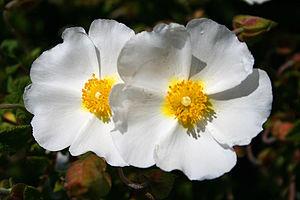
Ciste de Montpellier (Cistus monspeliensis) - Habitat: Sari d’Orcino - ( Corse-du-Sud) - France.
Le Ciste de Montpellier est un arbuste de la garrigue, supportant bien une période d'aridité et appréciant entre autres les sols calcaires.
Les cistes ou cystes sont des arbrisseaux dicotylédones du genre Cistus et de la famille des Cistacées poussant le plus souvent sur le pourtour méditerranéen. Ils adorent en effet les sols secs et ensoleillés. De plus ils sont pyrophytes, ayant la particularité de se régénérer facilement et même de se multiplier après les incendies. Autant dire que les maquis ou les garrigues méditerranéens, si souvent touchés par les feux de forêts, sont tapissés de cistaies qui fleurissent entre le printemps et l'été.
Le parc national de l'Asinara est une réserve naturelle italienne, une institution créée par décret le 28 novembre 1997. Il comprend l'île de l'Asinara rattachée à la commune de Porto Torres, dans la province de Sassari en Sardaigne.